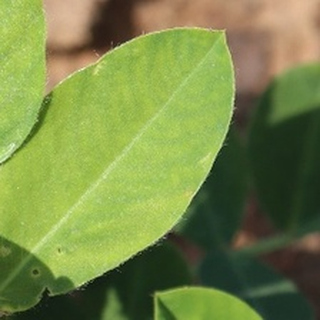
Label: healthy_groundnut